Our Lady of Loretto Roman Catholic Church and Cemetery

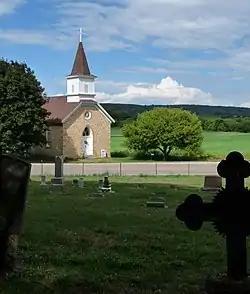

Our Lady of Loretto Roman Catholic Church and Cemetery is a historic rural church on County Highway C, 1 mile west of Denzer in Honey Creek, Wisconsin, United States. It was built in 1880 as a mission church for German settlers and was added to the National Register in 1990.